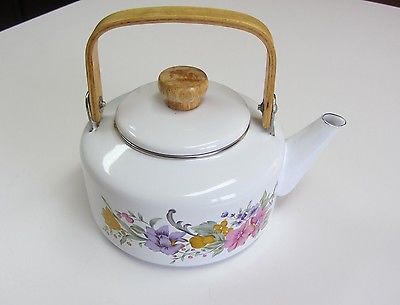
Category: kettle